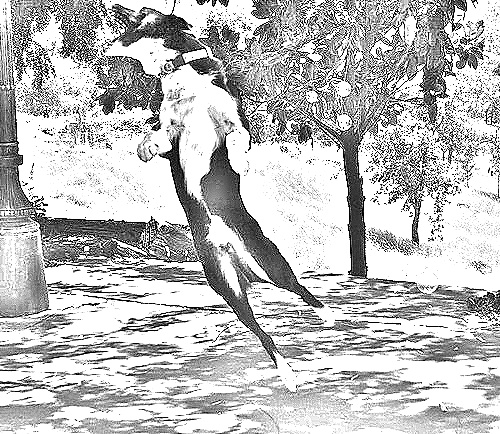
Portrait style: Sketch Portrait